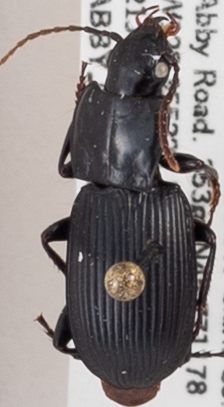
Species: Pterostichus herculaneus
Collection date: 2022-06-21
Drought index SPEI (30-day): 1.546
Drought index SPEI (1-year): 1.28
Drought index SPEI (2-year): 0.512